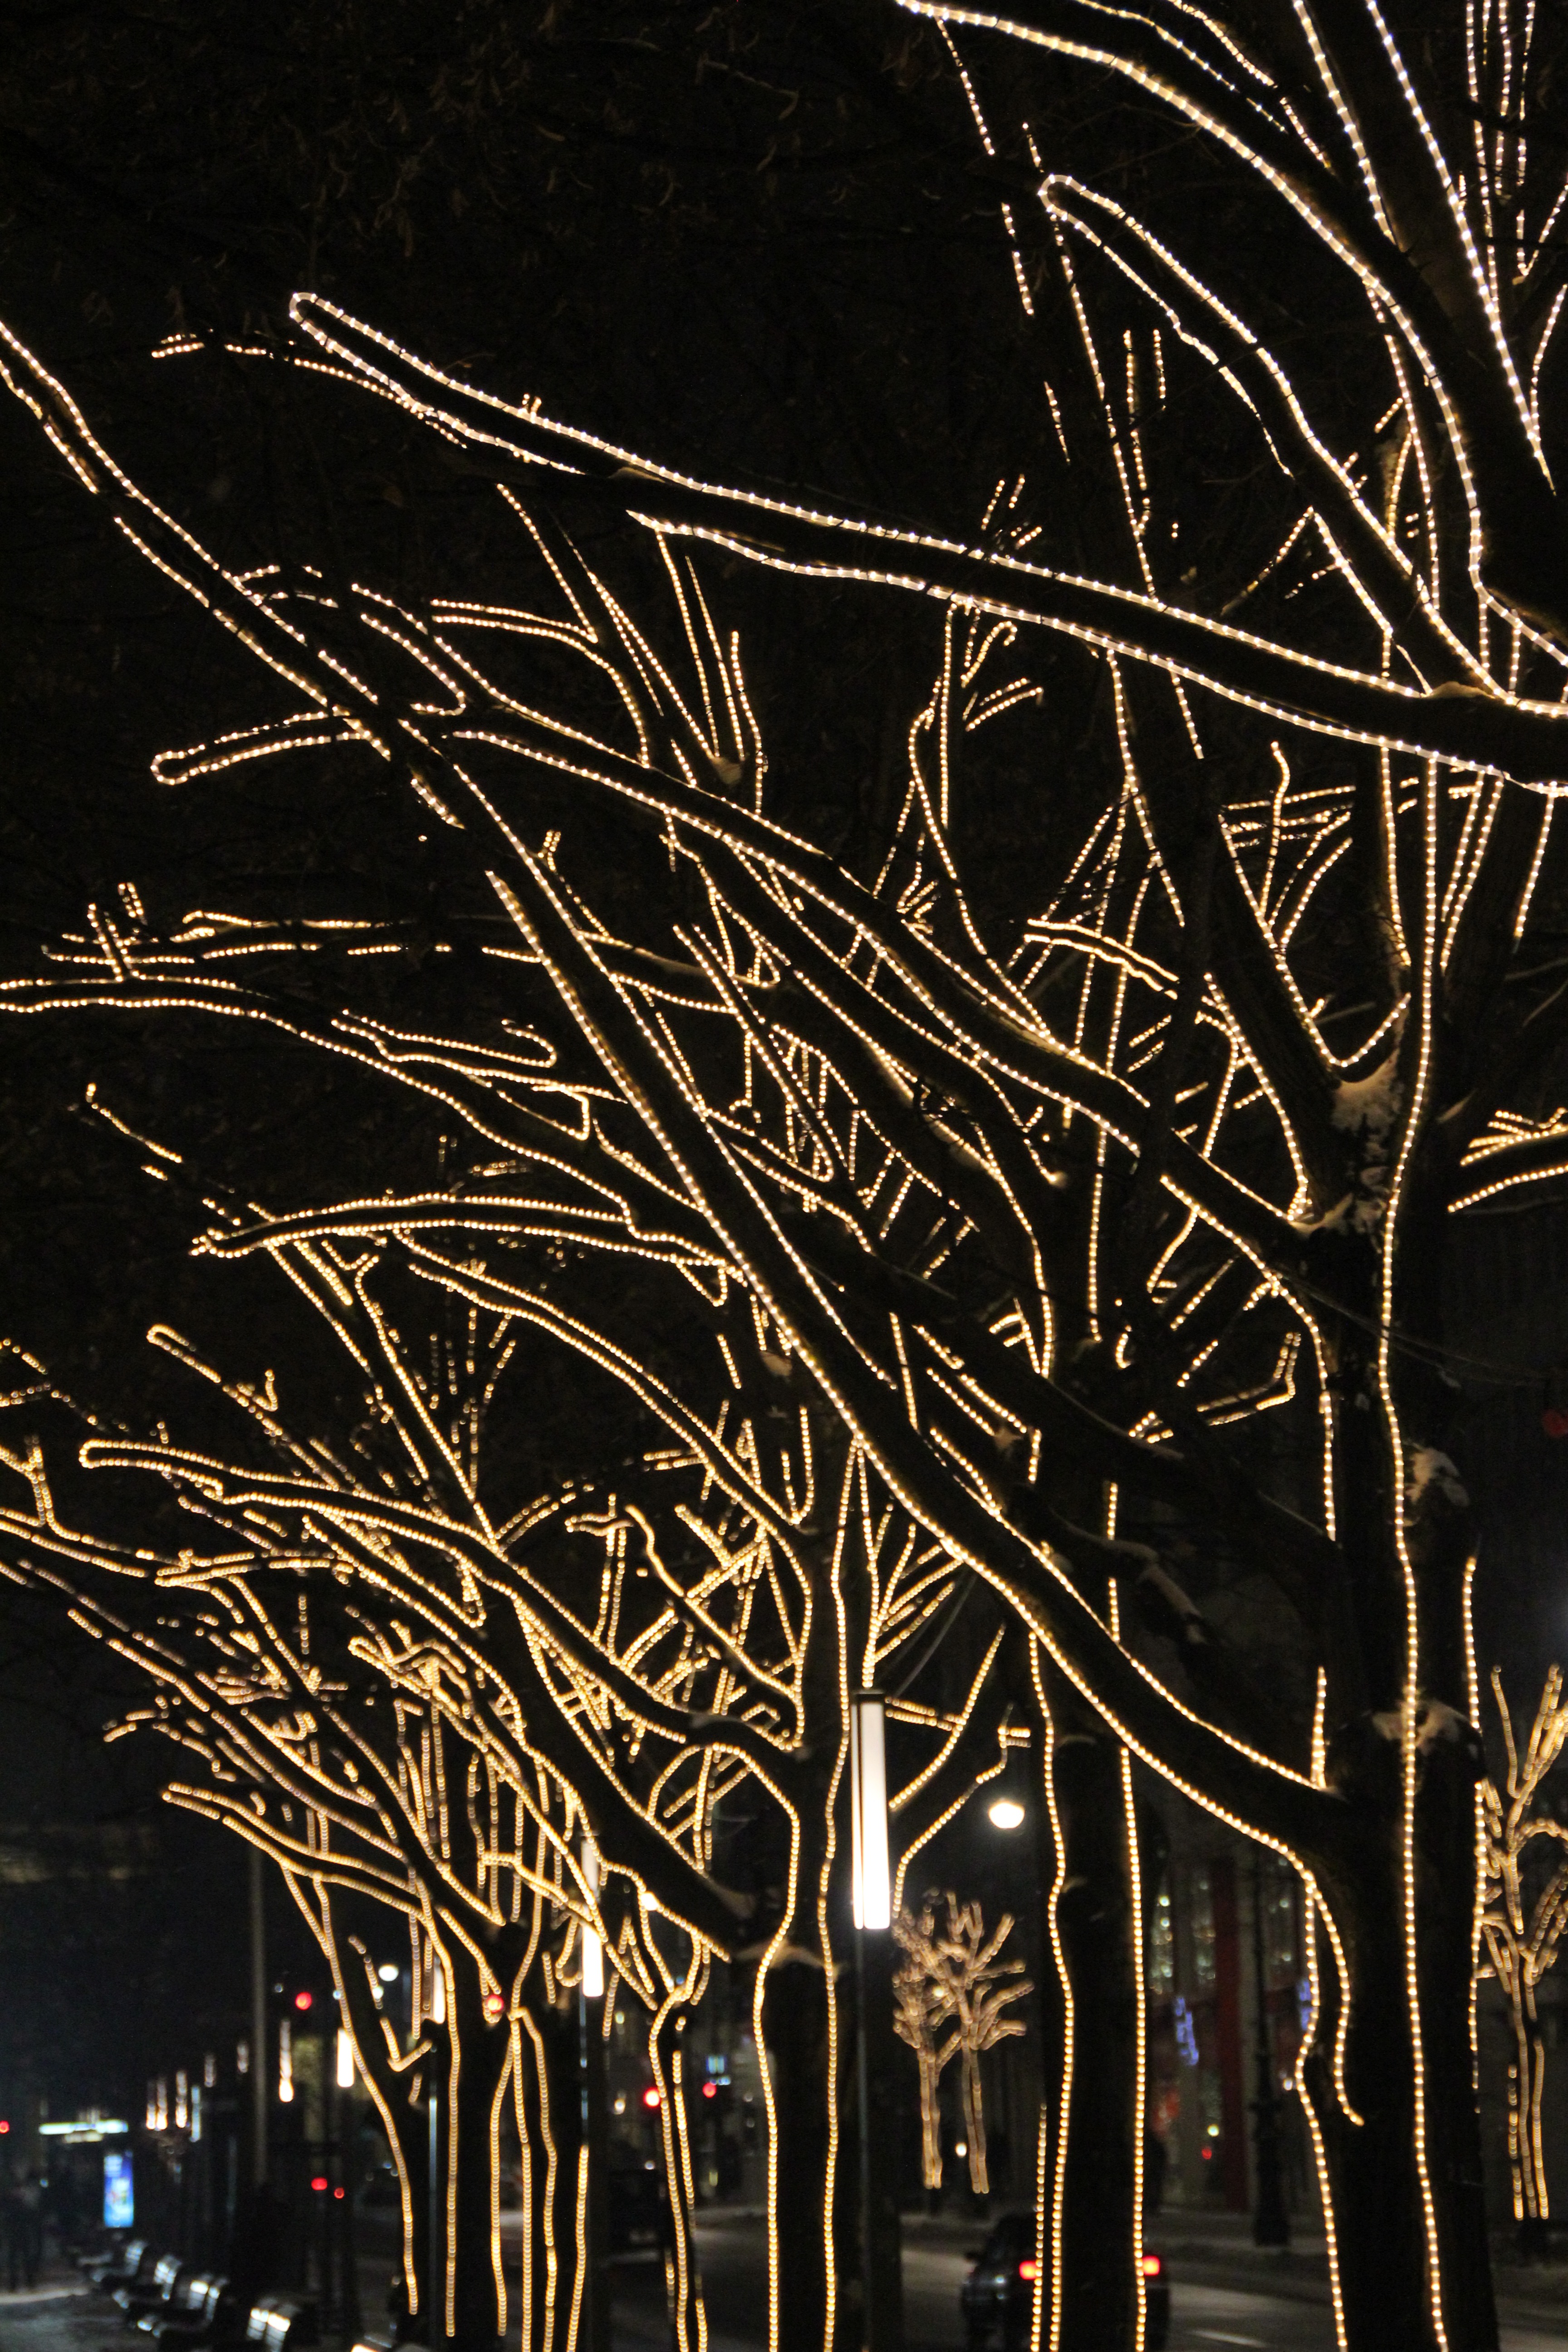
tree, branch, winter, light, plant, night, flower, dark, evening, darkness, christmas, lighting, trees, berlin, christmas lights